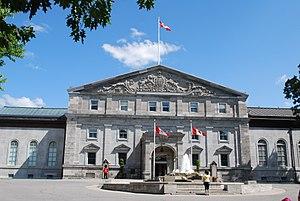
Bâtiment principal du complexe de Rideau Hall
Rideau Hall est la résidence officielle du monarque et du gouverneur général du Canada. Elle est située au 1, promenade Sussex à Ottawa.
Cette liste non exhaustive répertorie les principaux châteaux au Canada.
Cet article recense les lieux patrimoniaux d'Ottawa inscrits au répertoire des lieux patrimoniaux du Canada, qu'ils soient de niveau provincial, fédéral ou municipal.